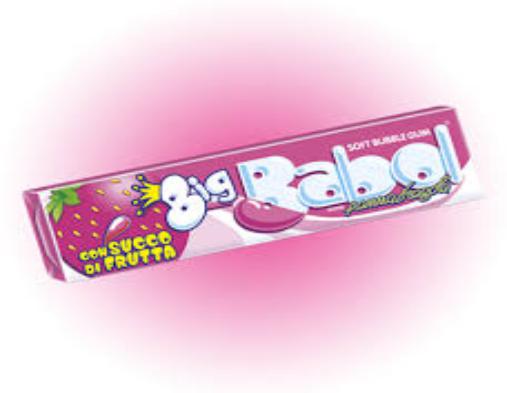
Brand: BigBabol
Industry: Food